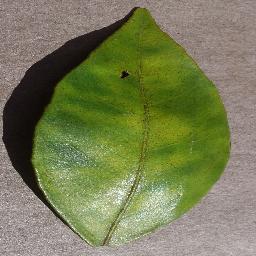
Label: Orange___Haunglongbing_(Citrus_greening)